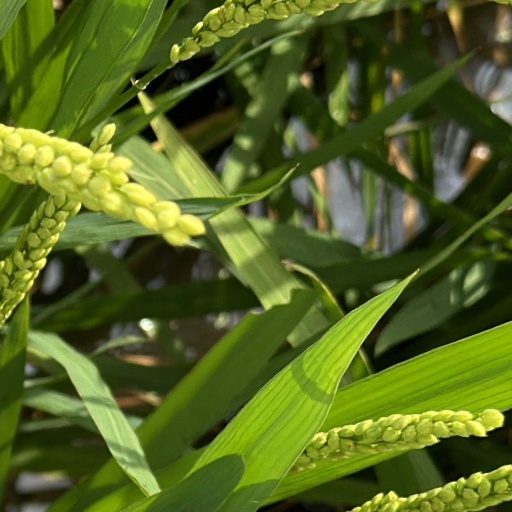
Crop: rice